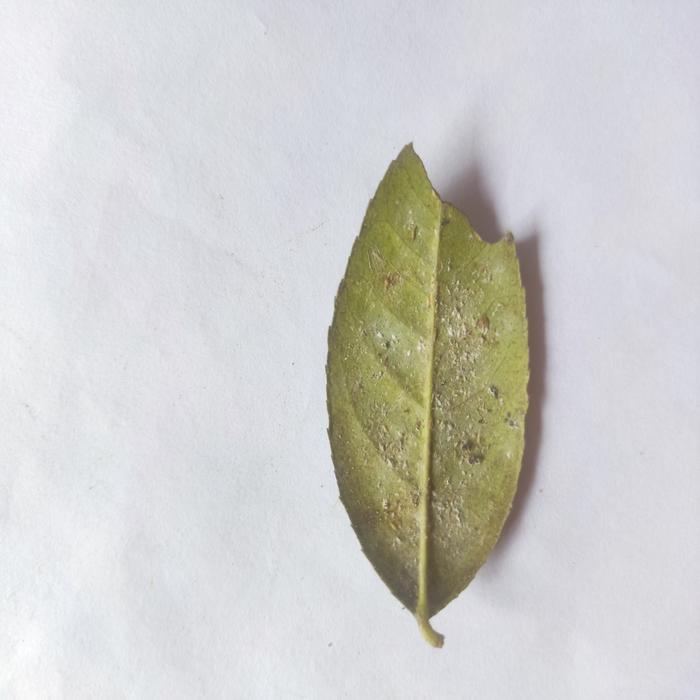
Crop: Lemon
Leaf condition: Sooty_Mold